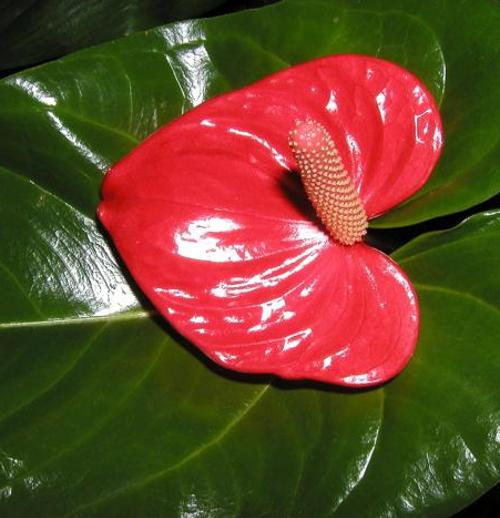
Label: anthurium